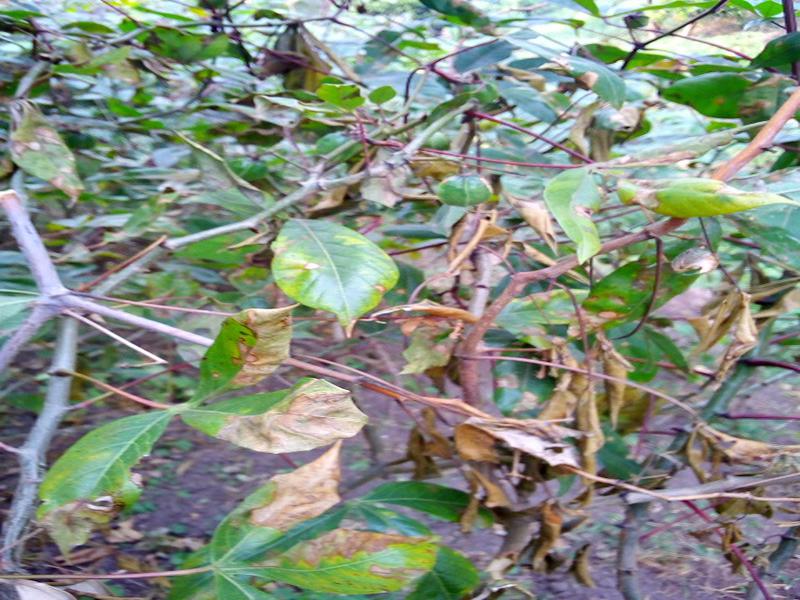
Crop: cassava
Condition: bacterial_blight